Warner Bros. Movie World

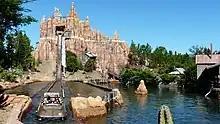
The splashdown drop out of Wild West Falls's artificial mountain; a boat loaded with passengers in the foreground courses the channel back to the station.

Kids' WB Fun Zone features attractions from car rides and carousels to frog hoppers and splash pads. Patrons ride through Junior Driving School's miniature park replica and embark on the Road Runner Rollercoaster. In the Wizard of Oz precinct, guests follow the yellow brick road to Emerald City and duel on the tracks of the Kansas Twister. On the Flight of the Wicked Witch, guests suspended beneath coaster track fly around the Wicked Witch of the West's castle. Wild West Falls, which headlines its eponymous area, traverses a Native American village and ghost town before a splashdown finale.